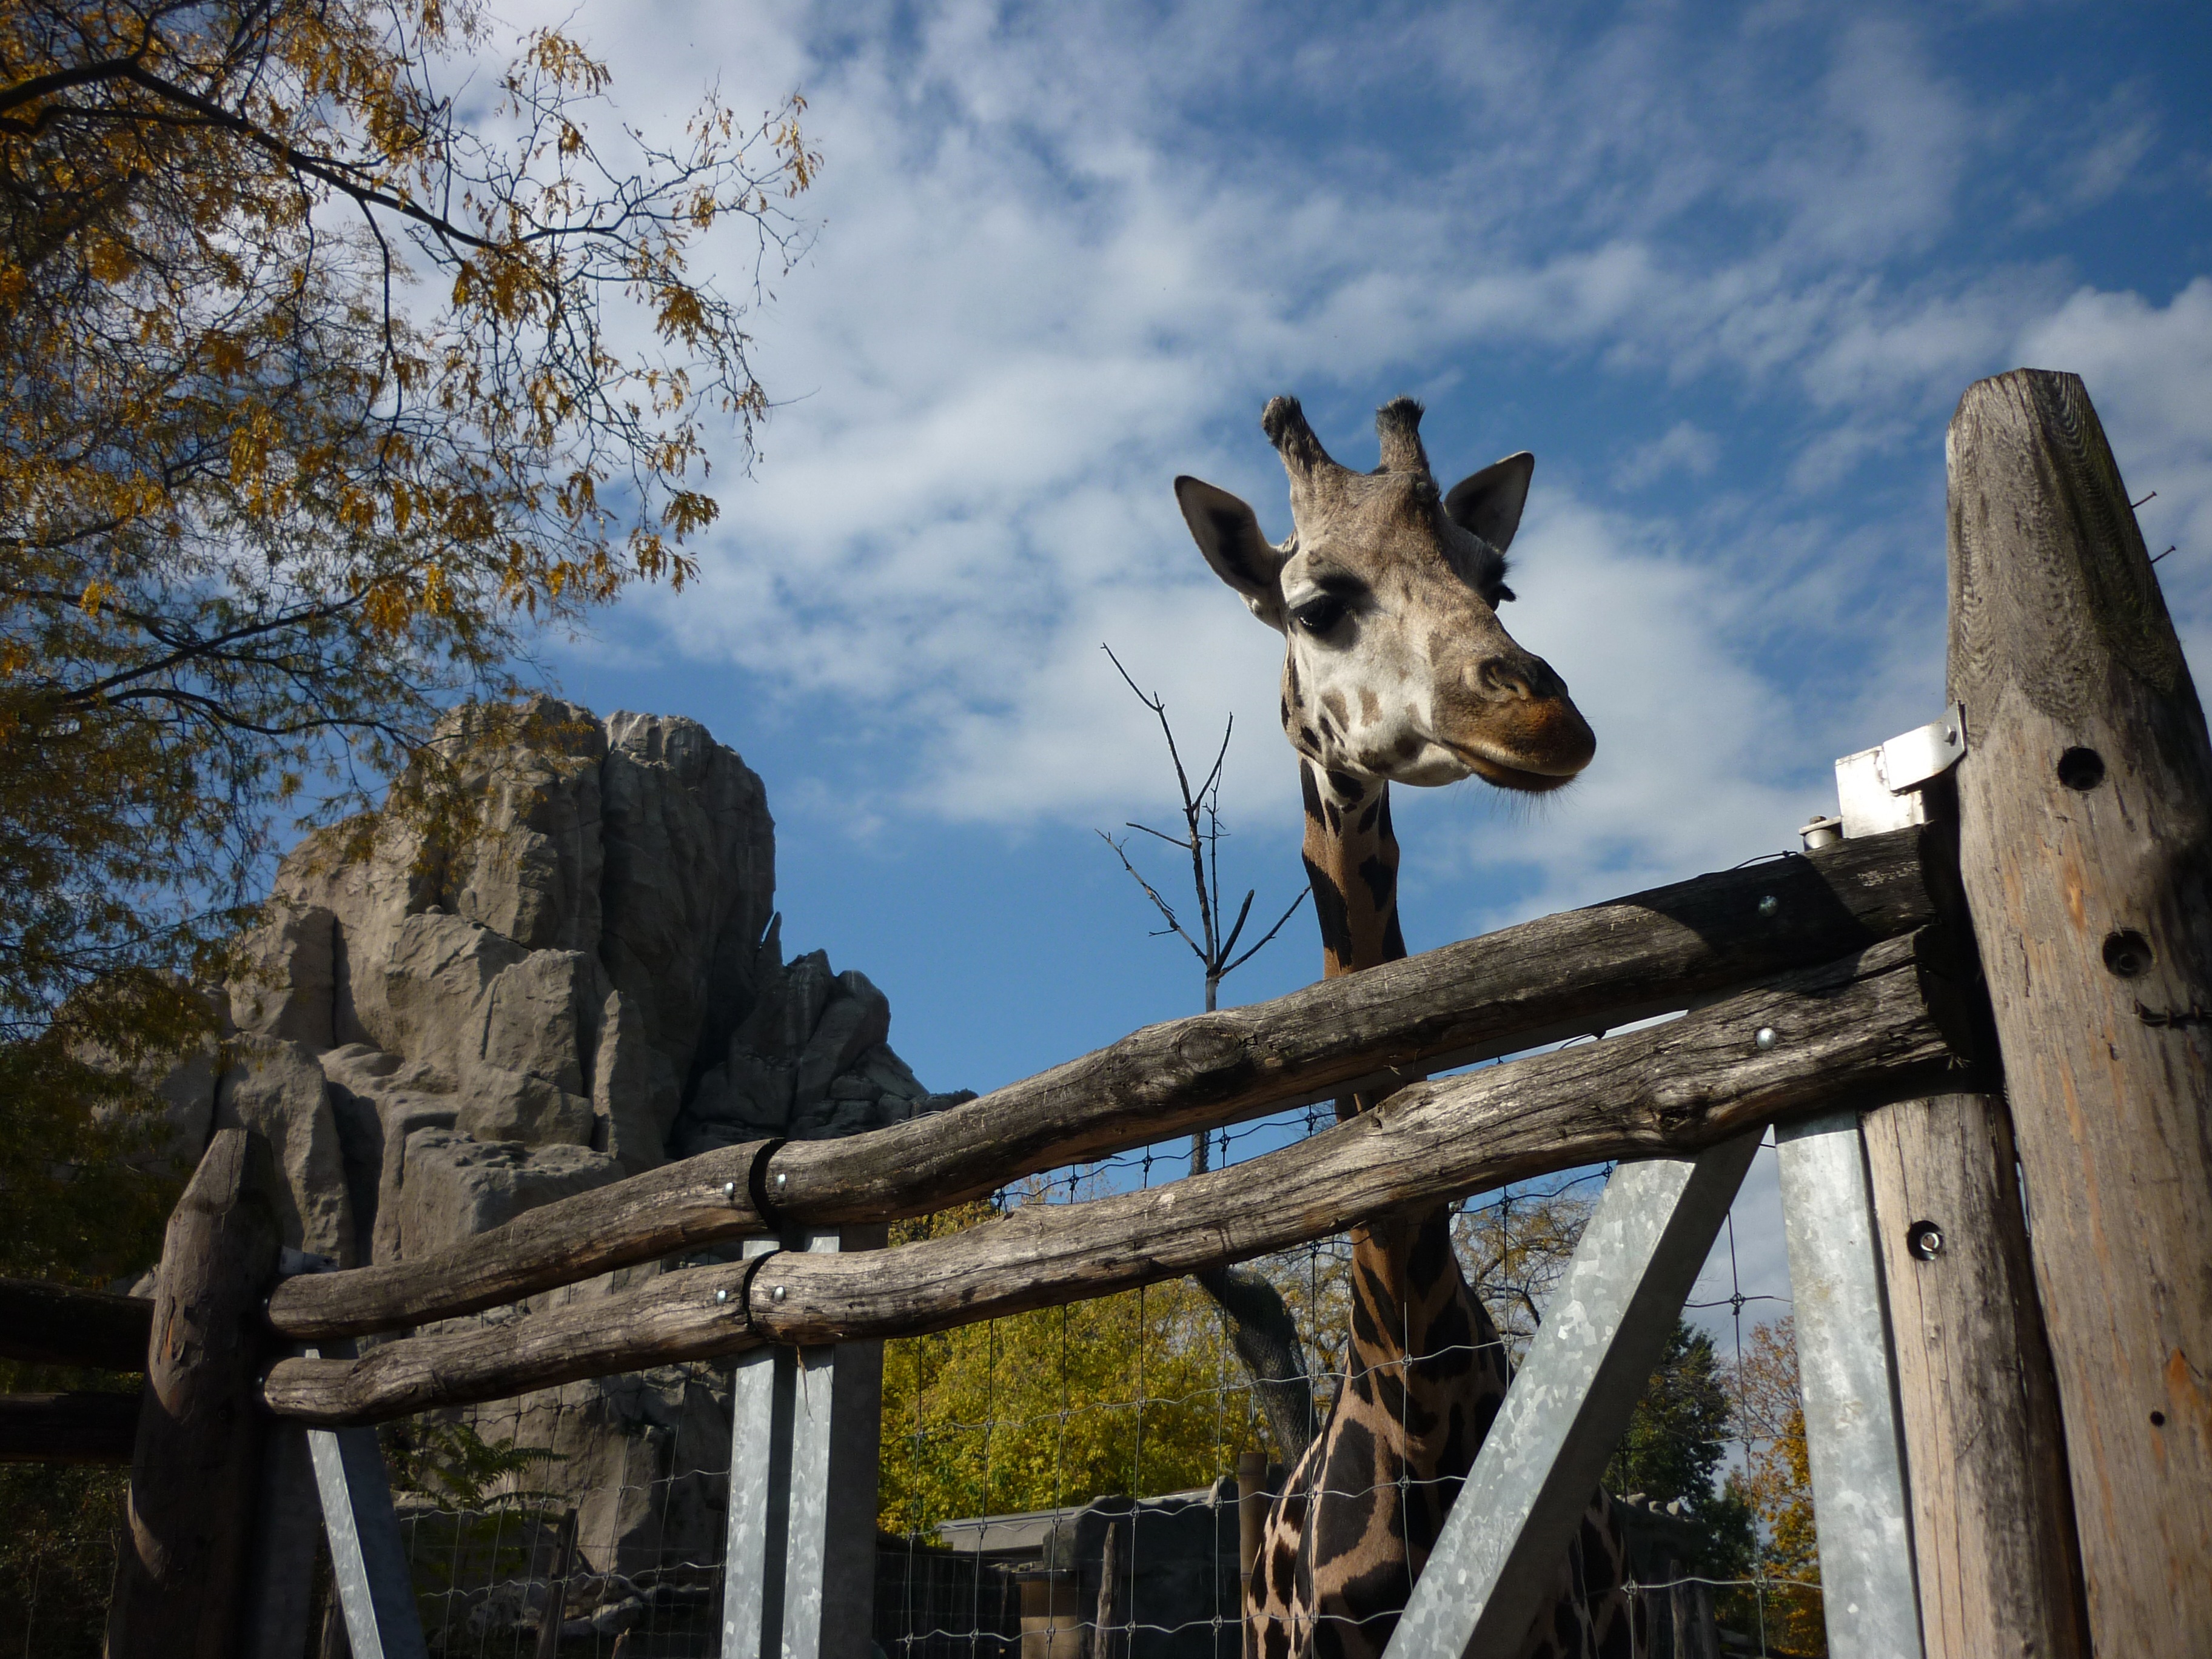
tree, nature, winter, flower, animal, wildlife, zoo, autumn, park, mammal, giraffe, spotted, budapest, outdoor recreation, woody plant